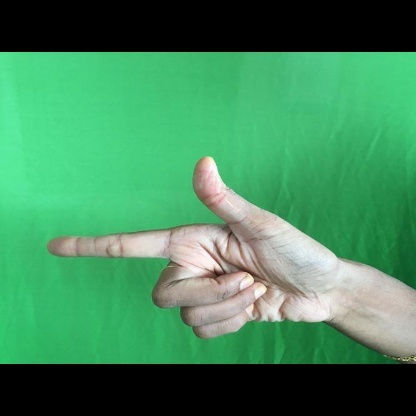
Mudra: Chandrakala